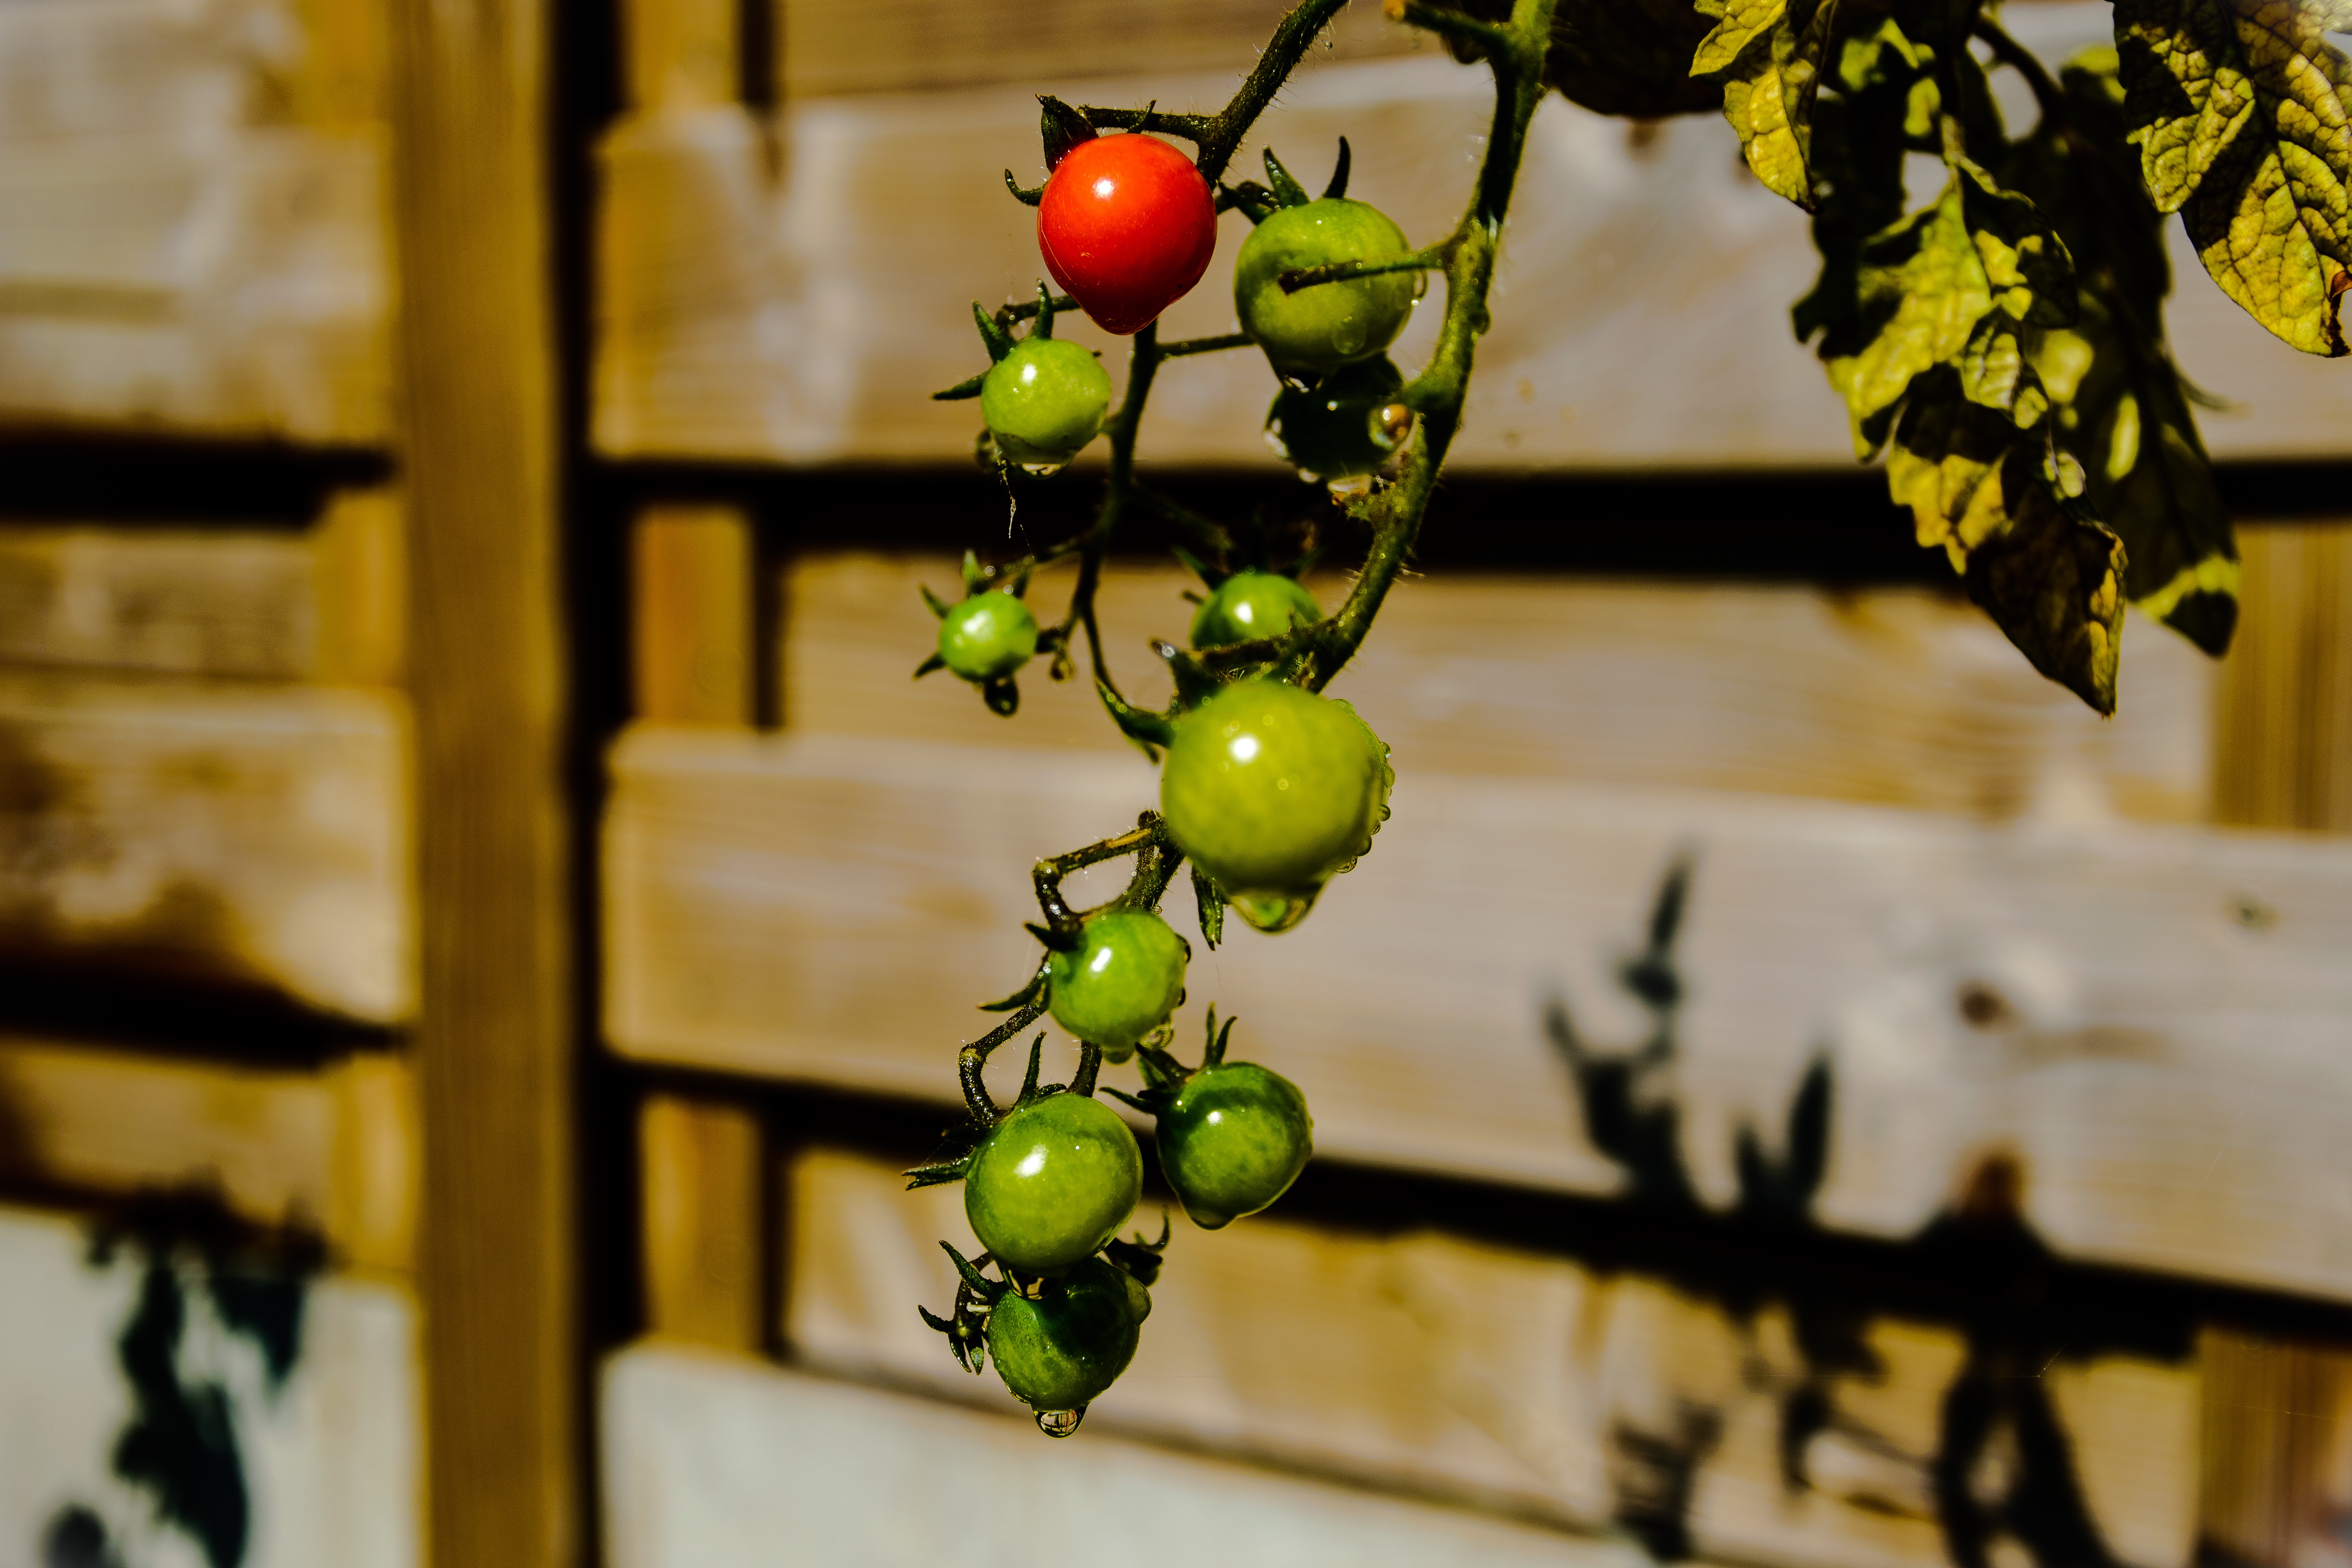
branch, plant, white, leaf, flower, glass, food, spring, green, produce, color, autumn, yellow, flora, close up, art, floristry, macro photography, flowering plant, land plant